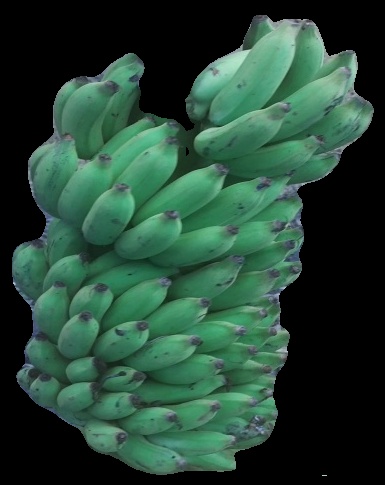
Variety: elakki-bale
Grade: grade2